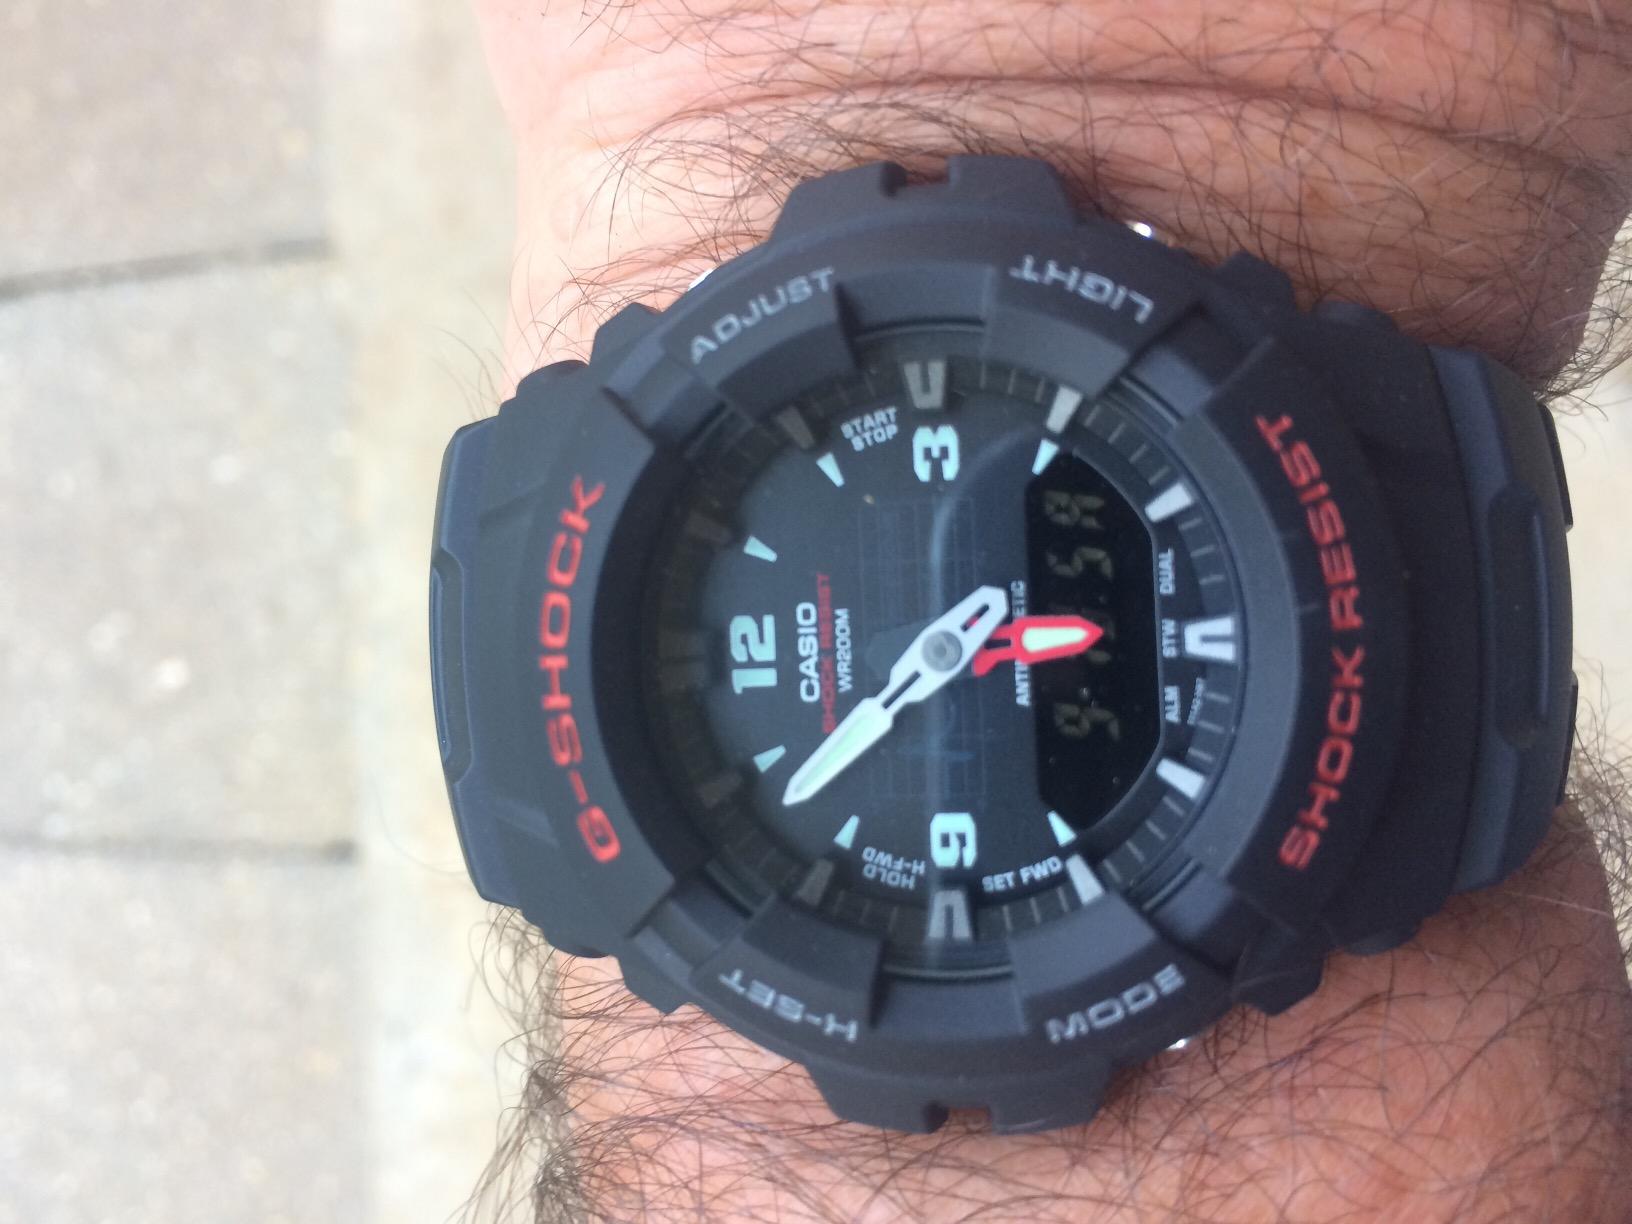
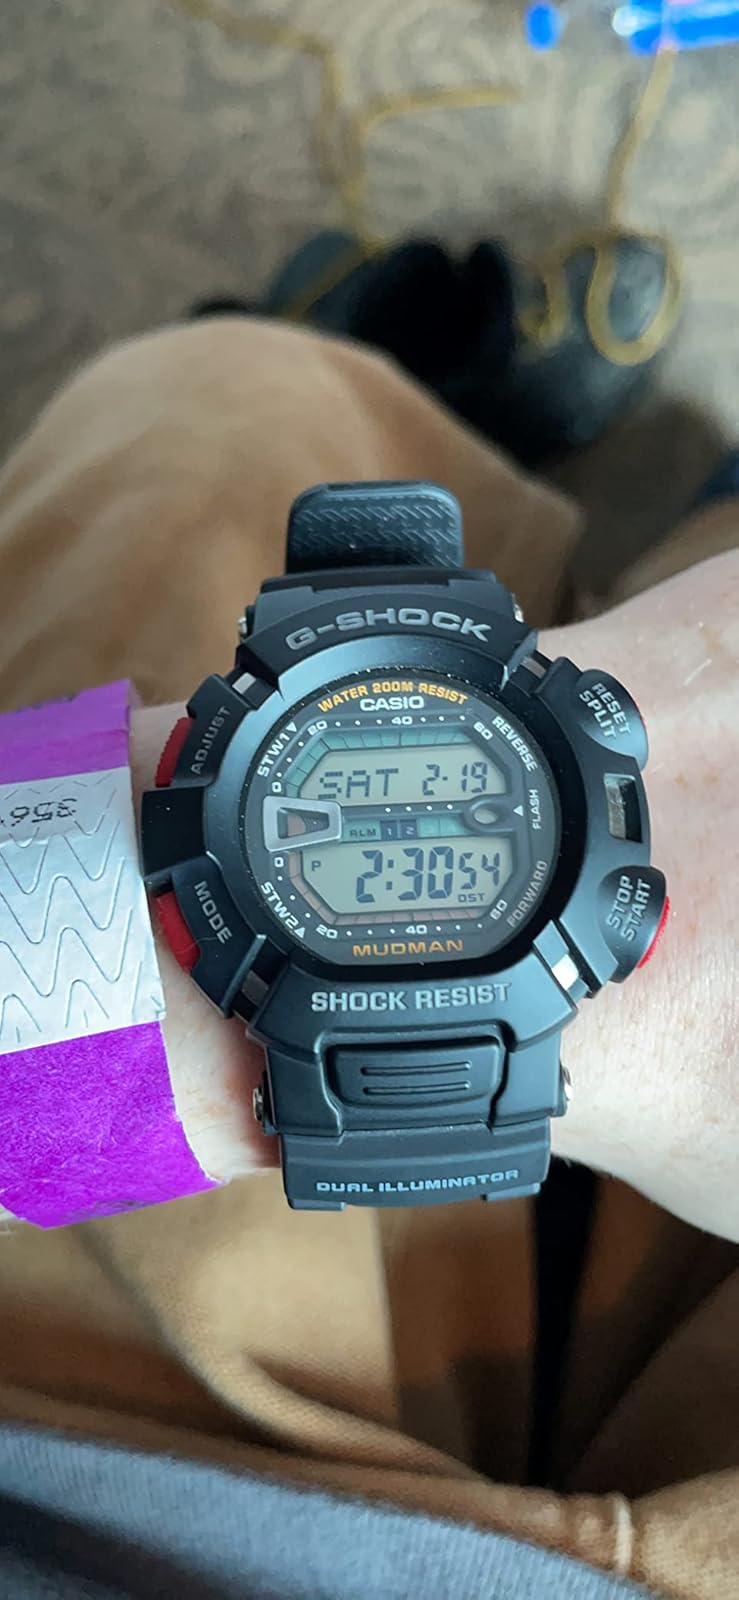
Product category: accessories_watch
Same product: no